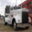
Label: truck